Charnwood Residential Historic District

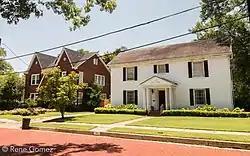
Charnwood District in 2018

The Charnwood Residential Historic District is a historic district in Tyler, Texas that was listed on the National Register of Historic Places in 1999. It includes works dating from 1870. It includes works designed by Barber & Klutz, James Hubbell and Herbert M. Greene of the firm Hubbell & Greene, and other architects in Tudor Revival (38 homes), Colonial Revival (31 homes), and other styles.